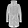
Label: Coat